Cornelis Norbertus Gijsbrechts

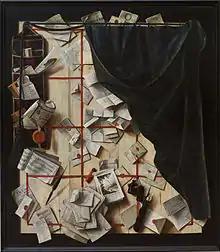
"Board partition with letter rack and music book"

His most prolific period as a painter falls in the short period of his stay at the court of the Danish kings Frederick III from 1668 to 1670, and thereafter Christian V from 1670 to 1672. The bulk of his known artistic output was created during this period. In the period from 1670 to 1672 he received payment for several paintings, including paintings for Rosenborg Castle. In contemporary court records he is referred to as 'dend brabandskemaler' and 'Gisbrecht brabanske maler' (the painter from Brabant). These records confirm his Flemish roots. Most of the 22 paintings Gijsbrechts painted in Copenhagen were for the King's Perspective Chamber which was part of the Royal Cabinet of Curiosities. The Perspective Chamber displayed a selection of trompe l’oeil works, perspective boxes and architectural paintings made from the central perspective. Art historian Eva de la Fuente sees in the Perspective Chamber a symbolic representation of a "worldview with the autocratic king at the centre. He is the one who dominates and understands the hidden context of things in the world. Dressed in appropriate martial virtues, he appears as a collector of the marvellous creations of art and nature". An inventory from 1690 records that 15 of the 29 paintings in the Perspective Chamber were made by Gijsbrechts.